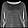
Label: Pullover